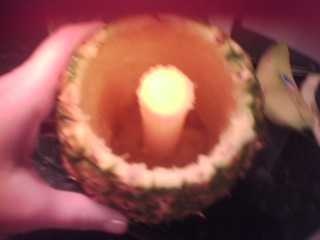
Label: Pineapple